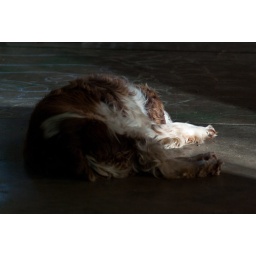
Archie our springer spaniel enjoying a shaft of winter morning sunlight under the house